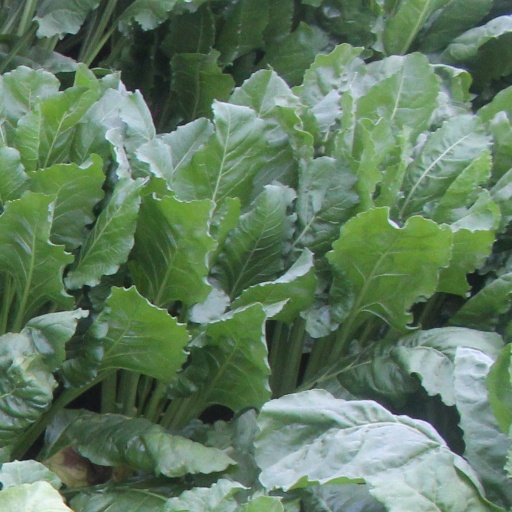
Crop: sugar beet